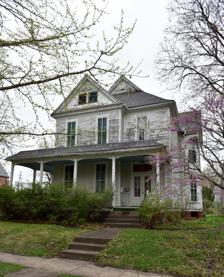
Building: Maj. James W. McMullin House
Country: United States of America
Year built: 1882
Historic house in Iowa, United States United States historic place Maj. James W. McMullin House U.S. National Register of Historic Places Show map of Iowa Show map of the United States Location 403 1st Ave., E. Oskaloosa, Iowa Coordinates 41°17′40″N 92°38′28″W / 41.29444°N 92.64111°W / 41.29444; -92.64111 Area less than one acre Built 1882 Architectural style Queen Anne NRHP reference No. 85000723 Added to NRHP April 11, 1985 The Maj. James W. McMullin House is a historic residence located in Oskaloosa, Iowa , United States.  McMullin received his commission in the army during the American Civil War . He returned to Oskaloosa after his service where he established a successful transport and livery business that served Mahaska County's coal industry.  McMullin meant for his Queen Anne style home to be a showplace. It was designed by an unknown architect to be built of brick, but because of price gouging by local brick dealers he chose to have his home built of wood instead. Structurally, the house has a balloon frame covered with clapboards .  It features an asymmetrical plan, a wrap-around porch, and bay windows.  The interior is noteworthy for its woodwork and exuberant plasterwork. It was listed on the National Register of Historic Places in 1985. References